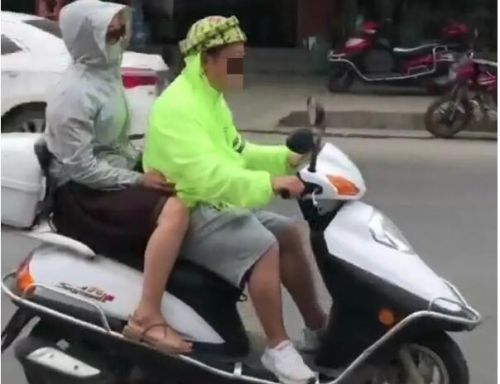
Label: trash